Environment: real
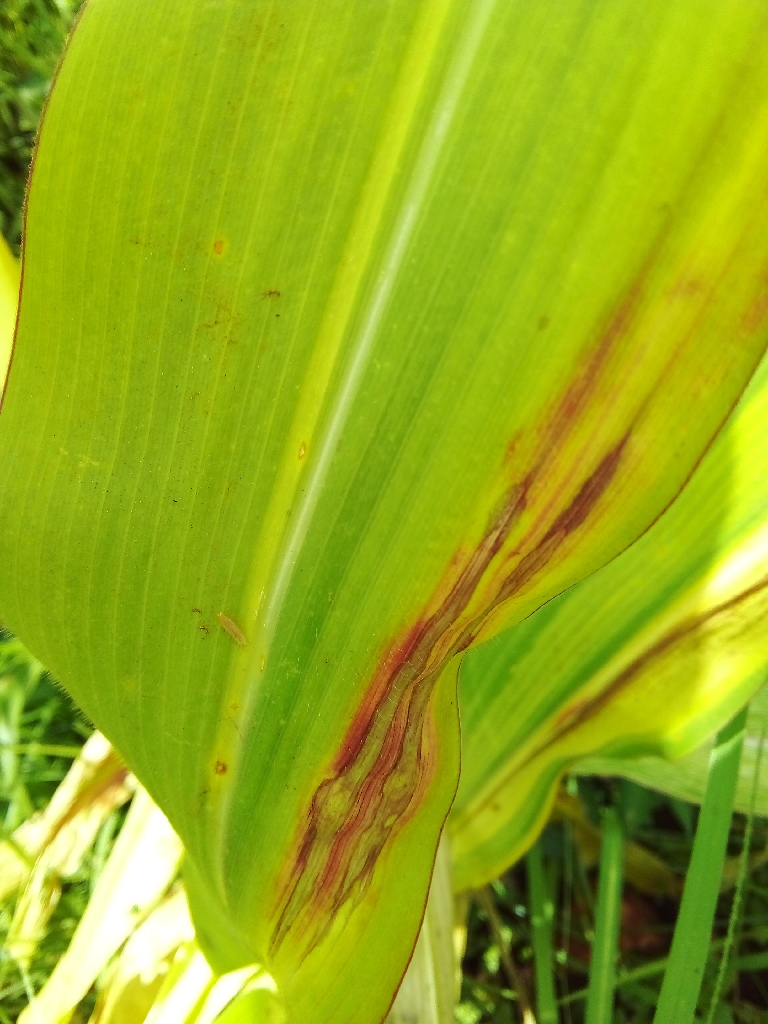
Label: northern_corn_leaf_blight